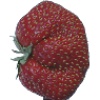
Label: Strawberry Wedge 1